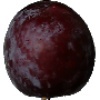
Label: Plum 1